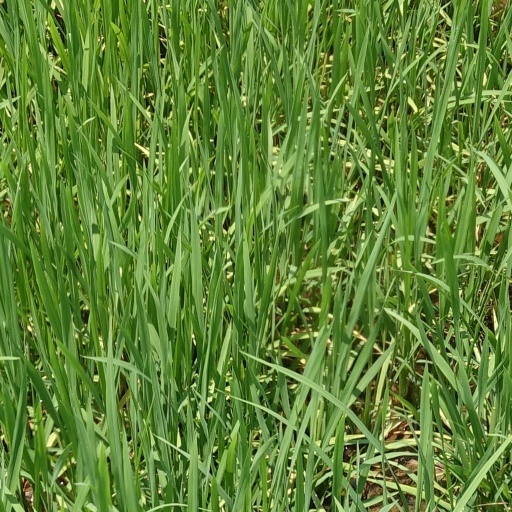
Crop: rice